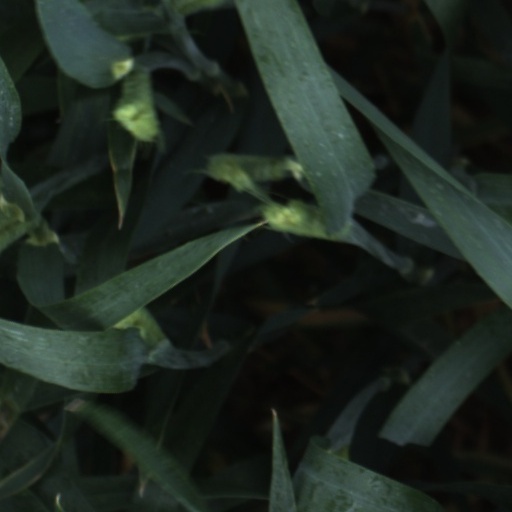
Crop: wheat